Music of Crete

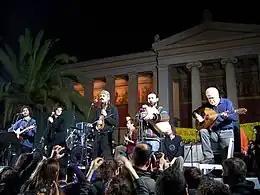
Chainides group

Cretan music continued to be performed and to develop professionally throughout the 1970s. The 1970s was also a period for several important documentaries about Cretan music, such as those for Greek public television hosted by Domna Samiou.